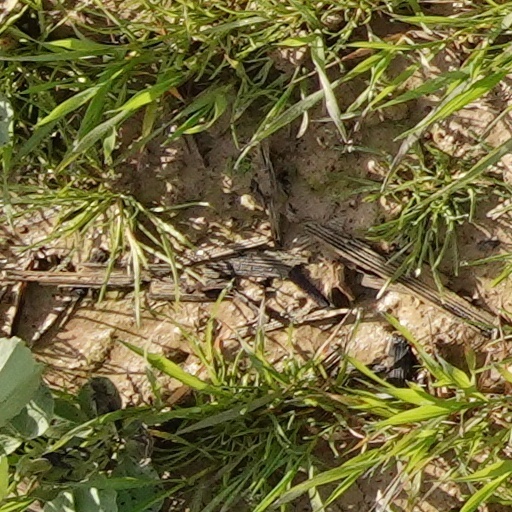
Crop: wheat